Lloyd Johansson

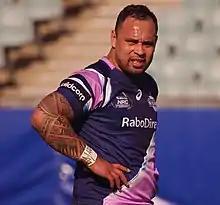
Johansson in 2014

Lloyd Johansson (born 5 February 1985) is an Australian rugby union professional player of Tongan and Swedish descent. He plays for the Melbourne Rising in the National Rugby Championship, and his usual position is centre.